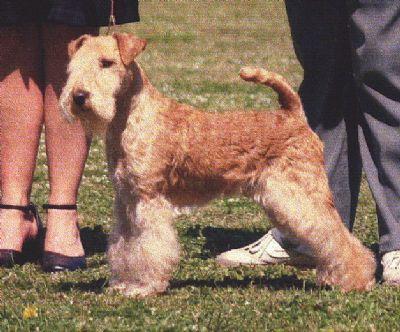
Lakeland_terrier